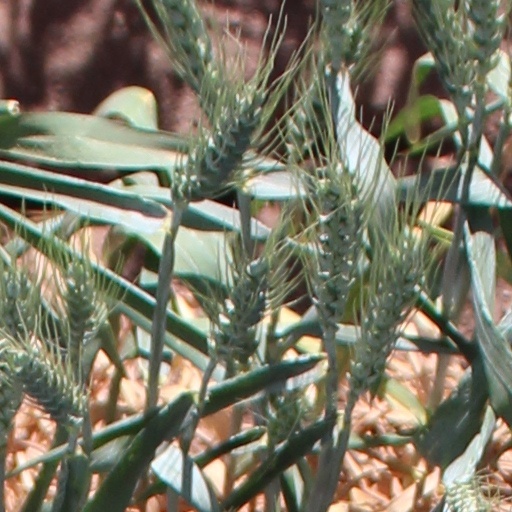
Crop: wheat